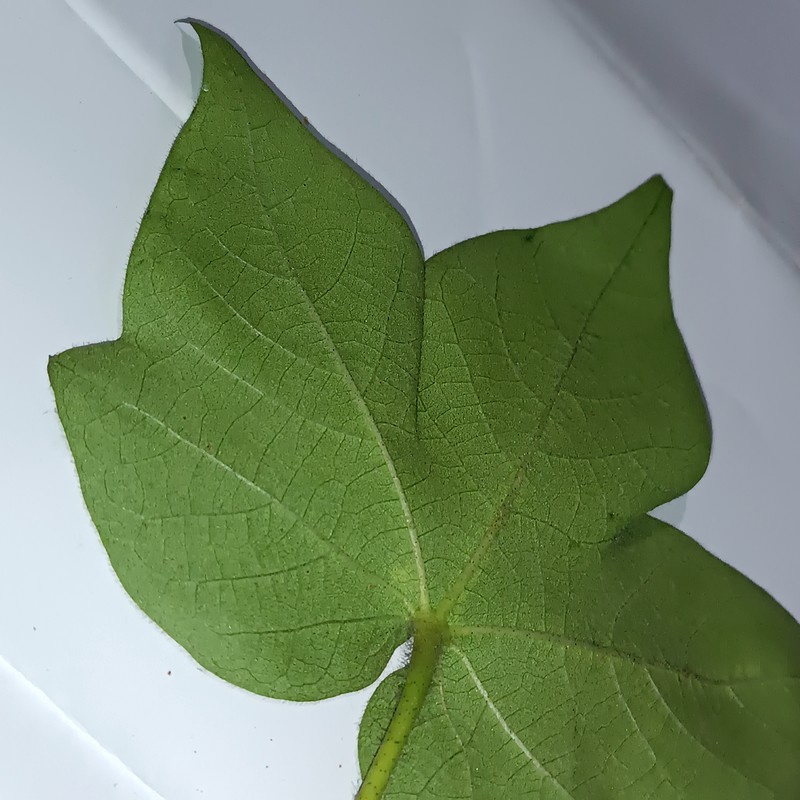
Label: Healthy Leaf